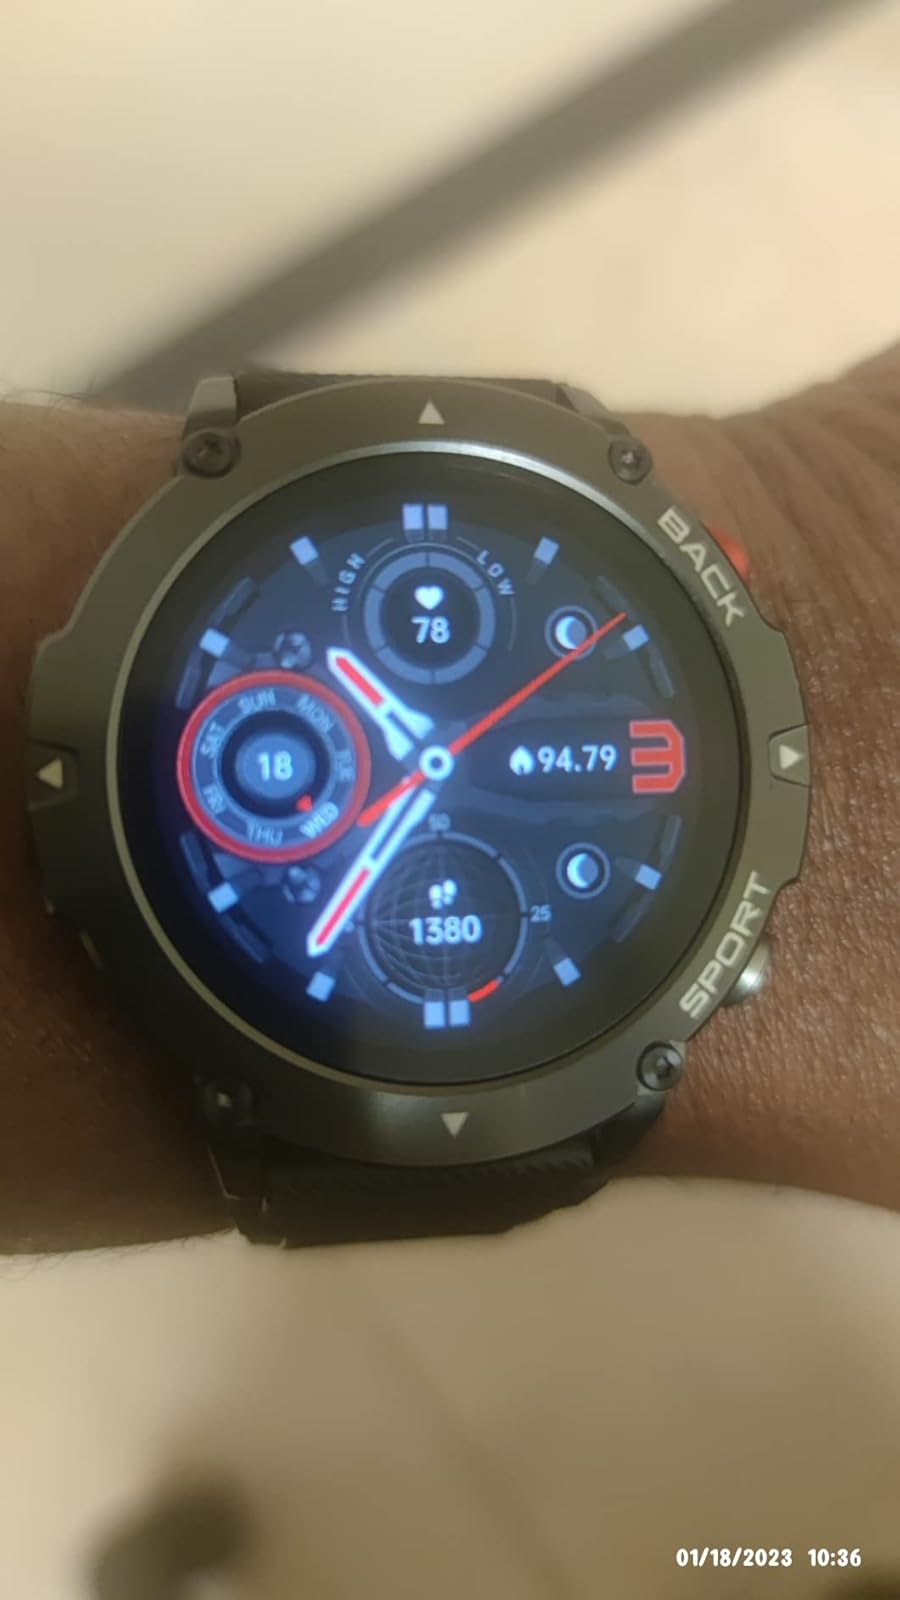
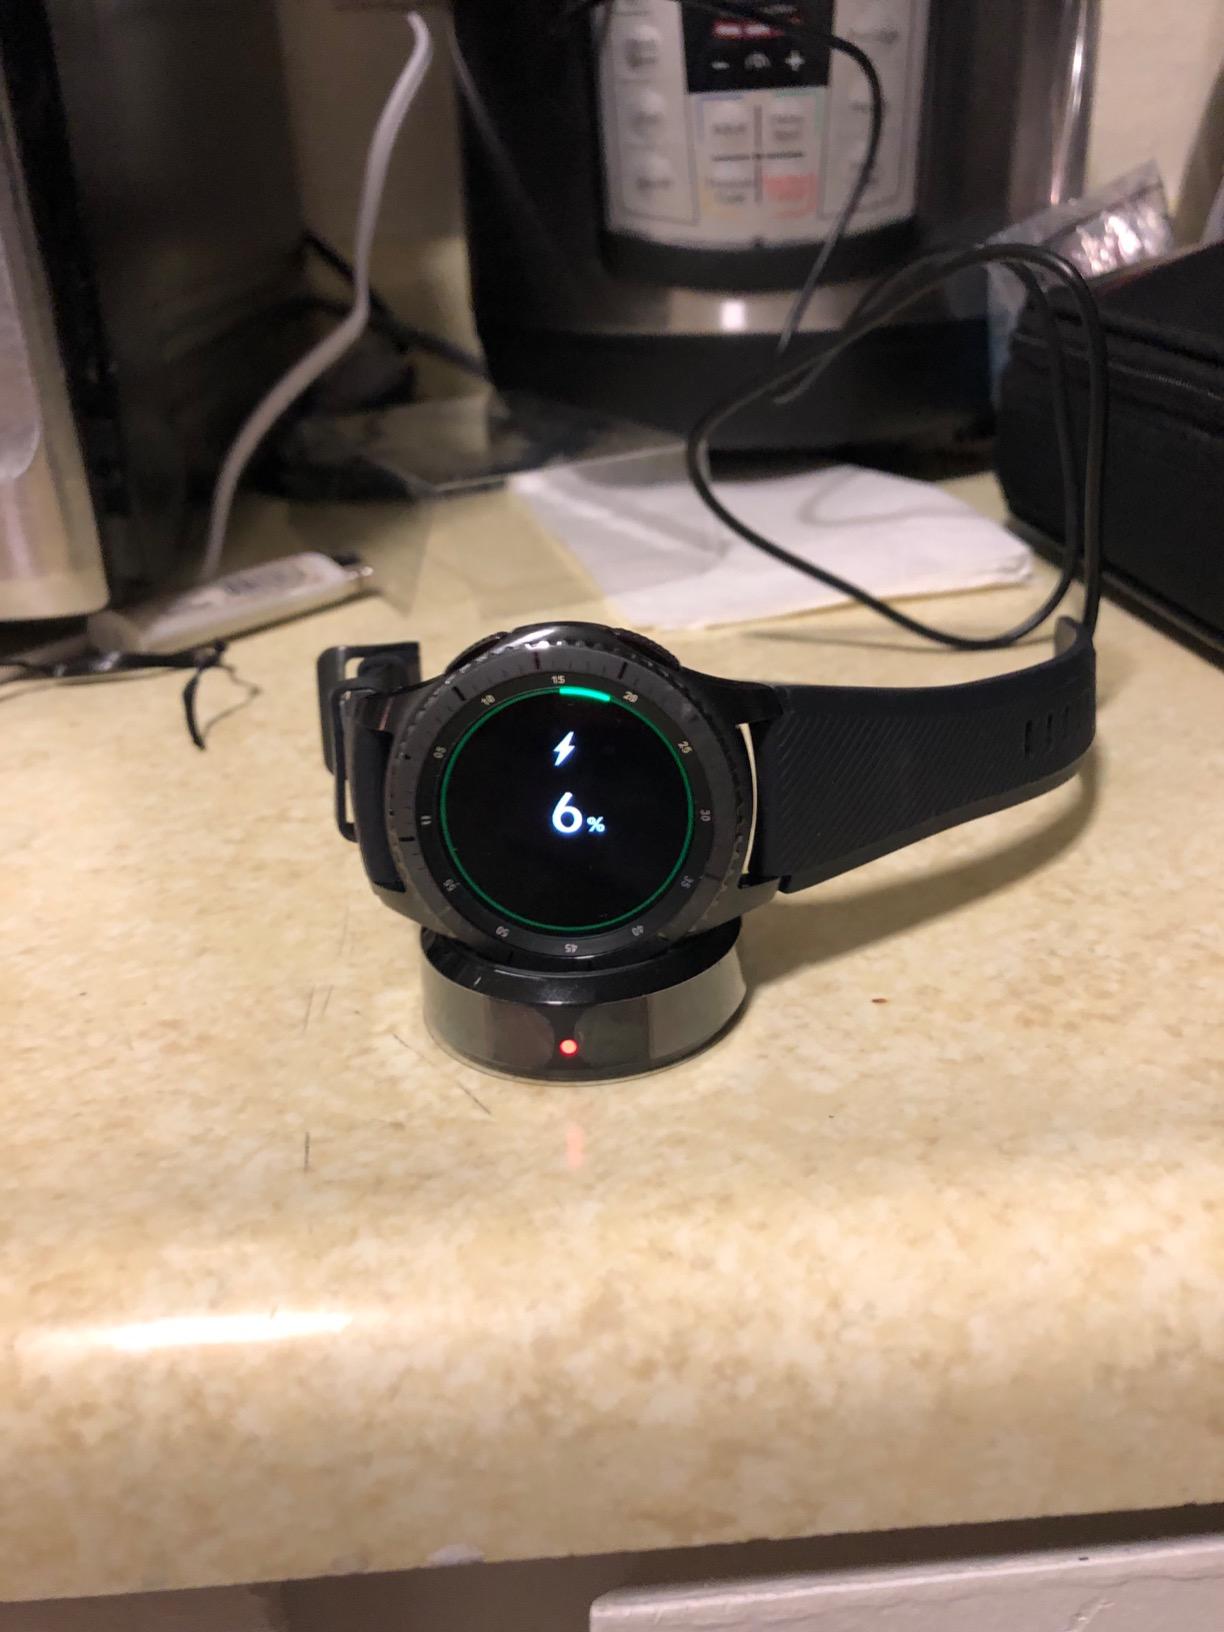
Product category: smartwatch
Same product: no